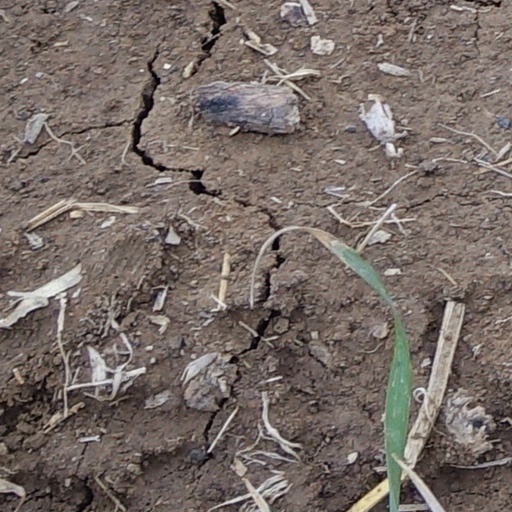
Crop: wheat